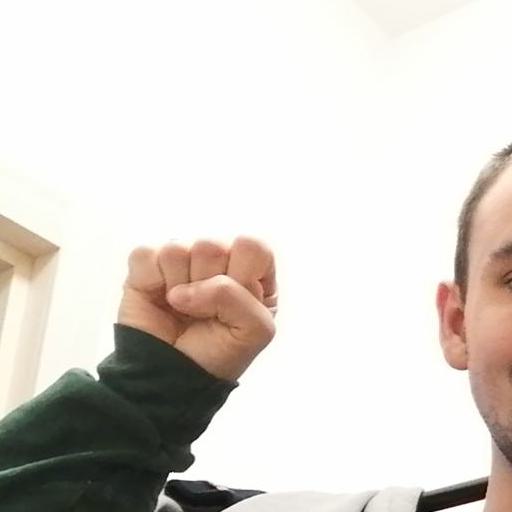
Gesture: fist